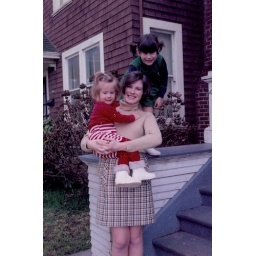
My mom, my sister and me in the white boots. The beginning of my shoe love.